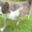
Label: cat